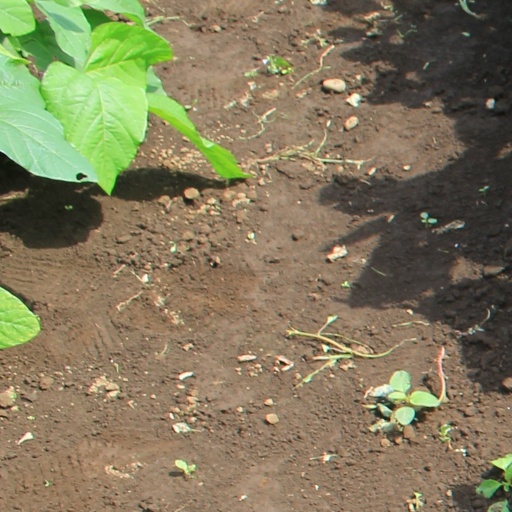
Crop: soybean